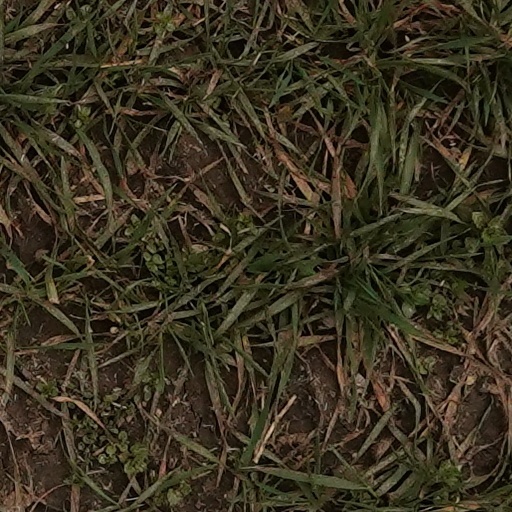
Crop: wheat